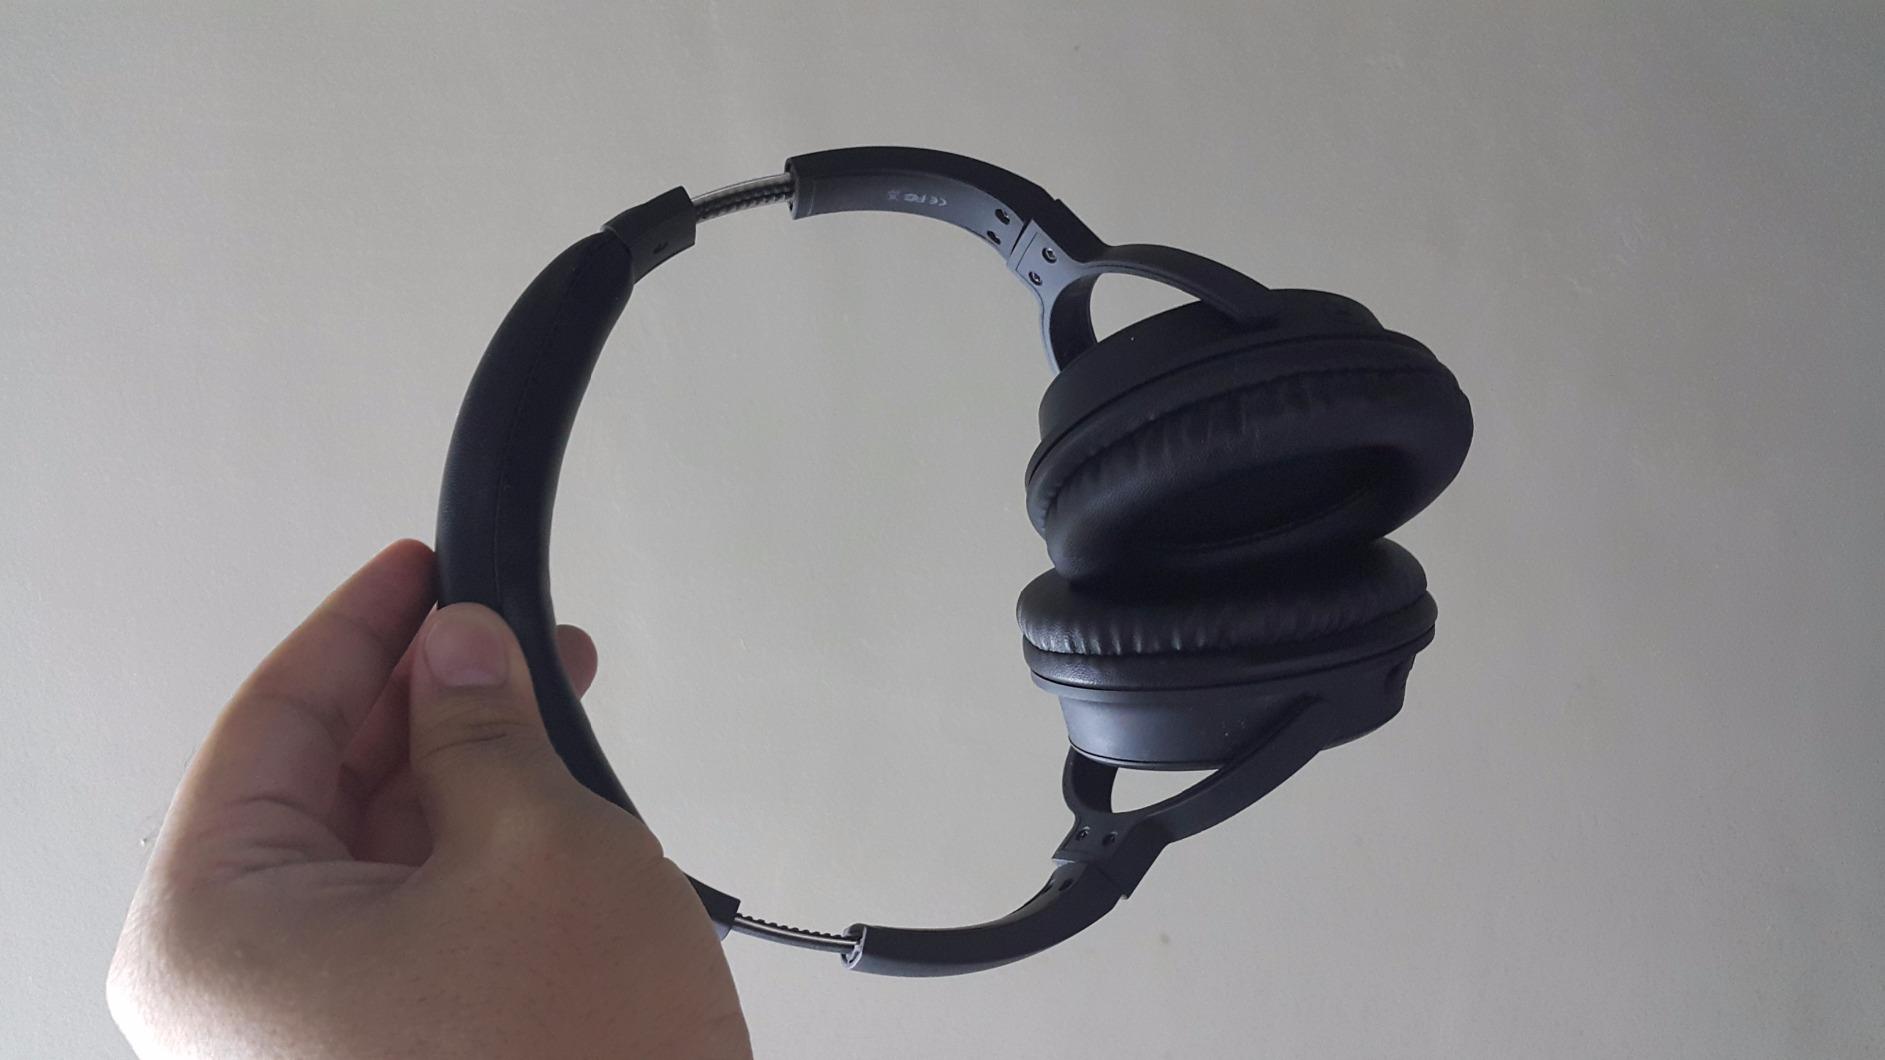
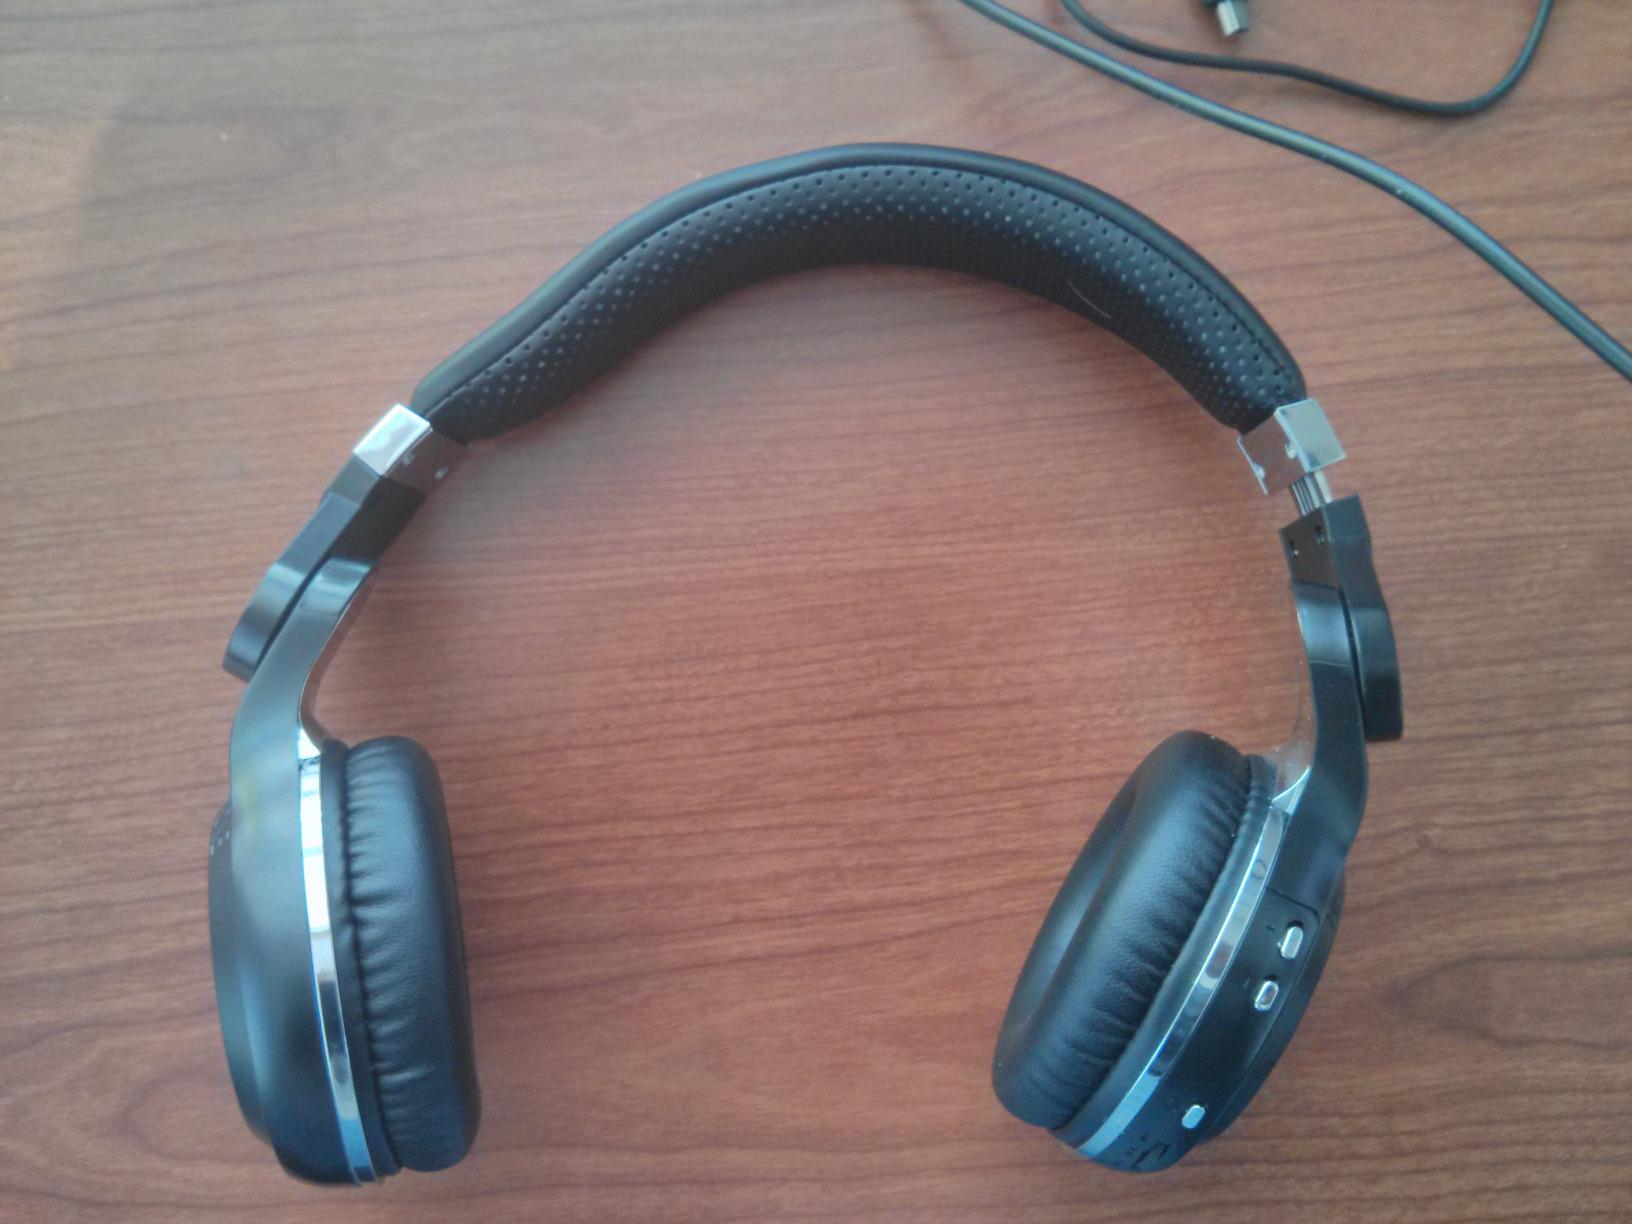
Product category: headphones
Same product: no